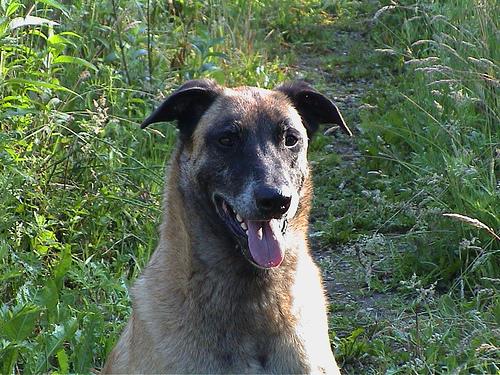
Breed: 233-n000071-malinois